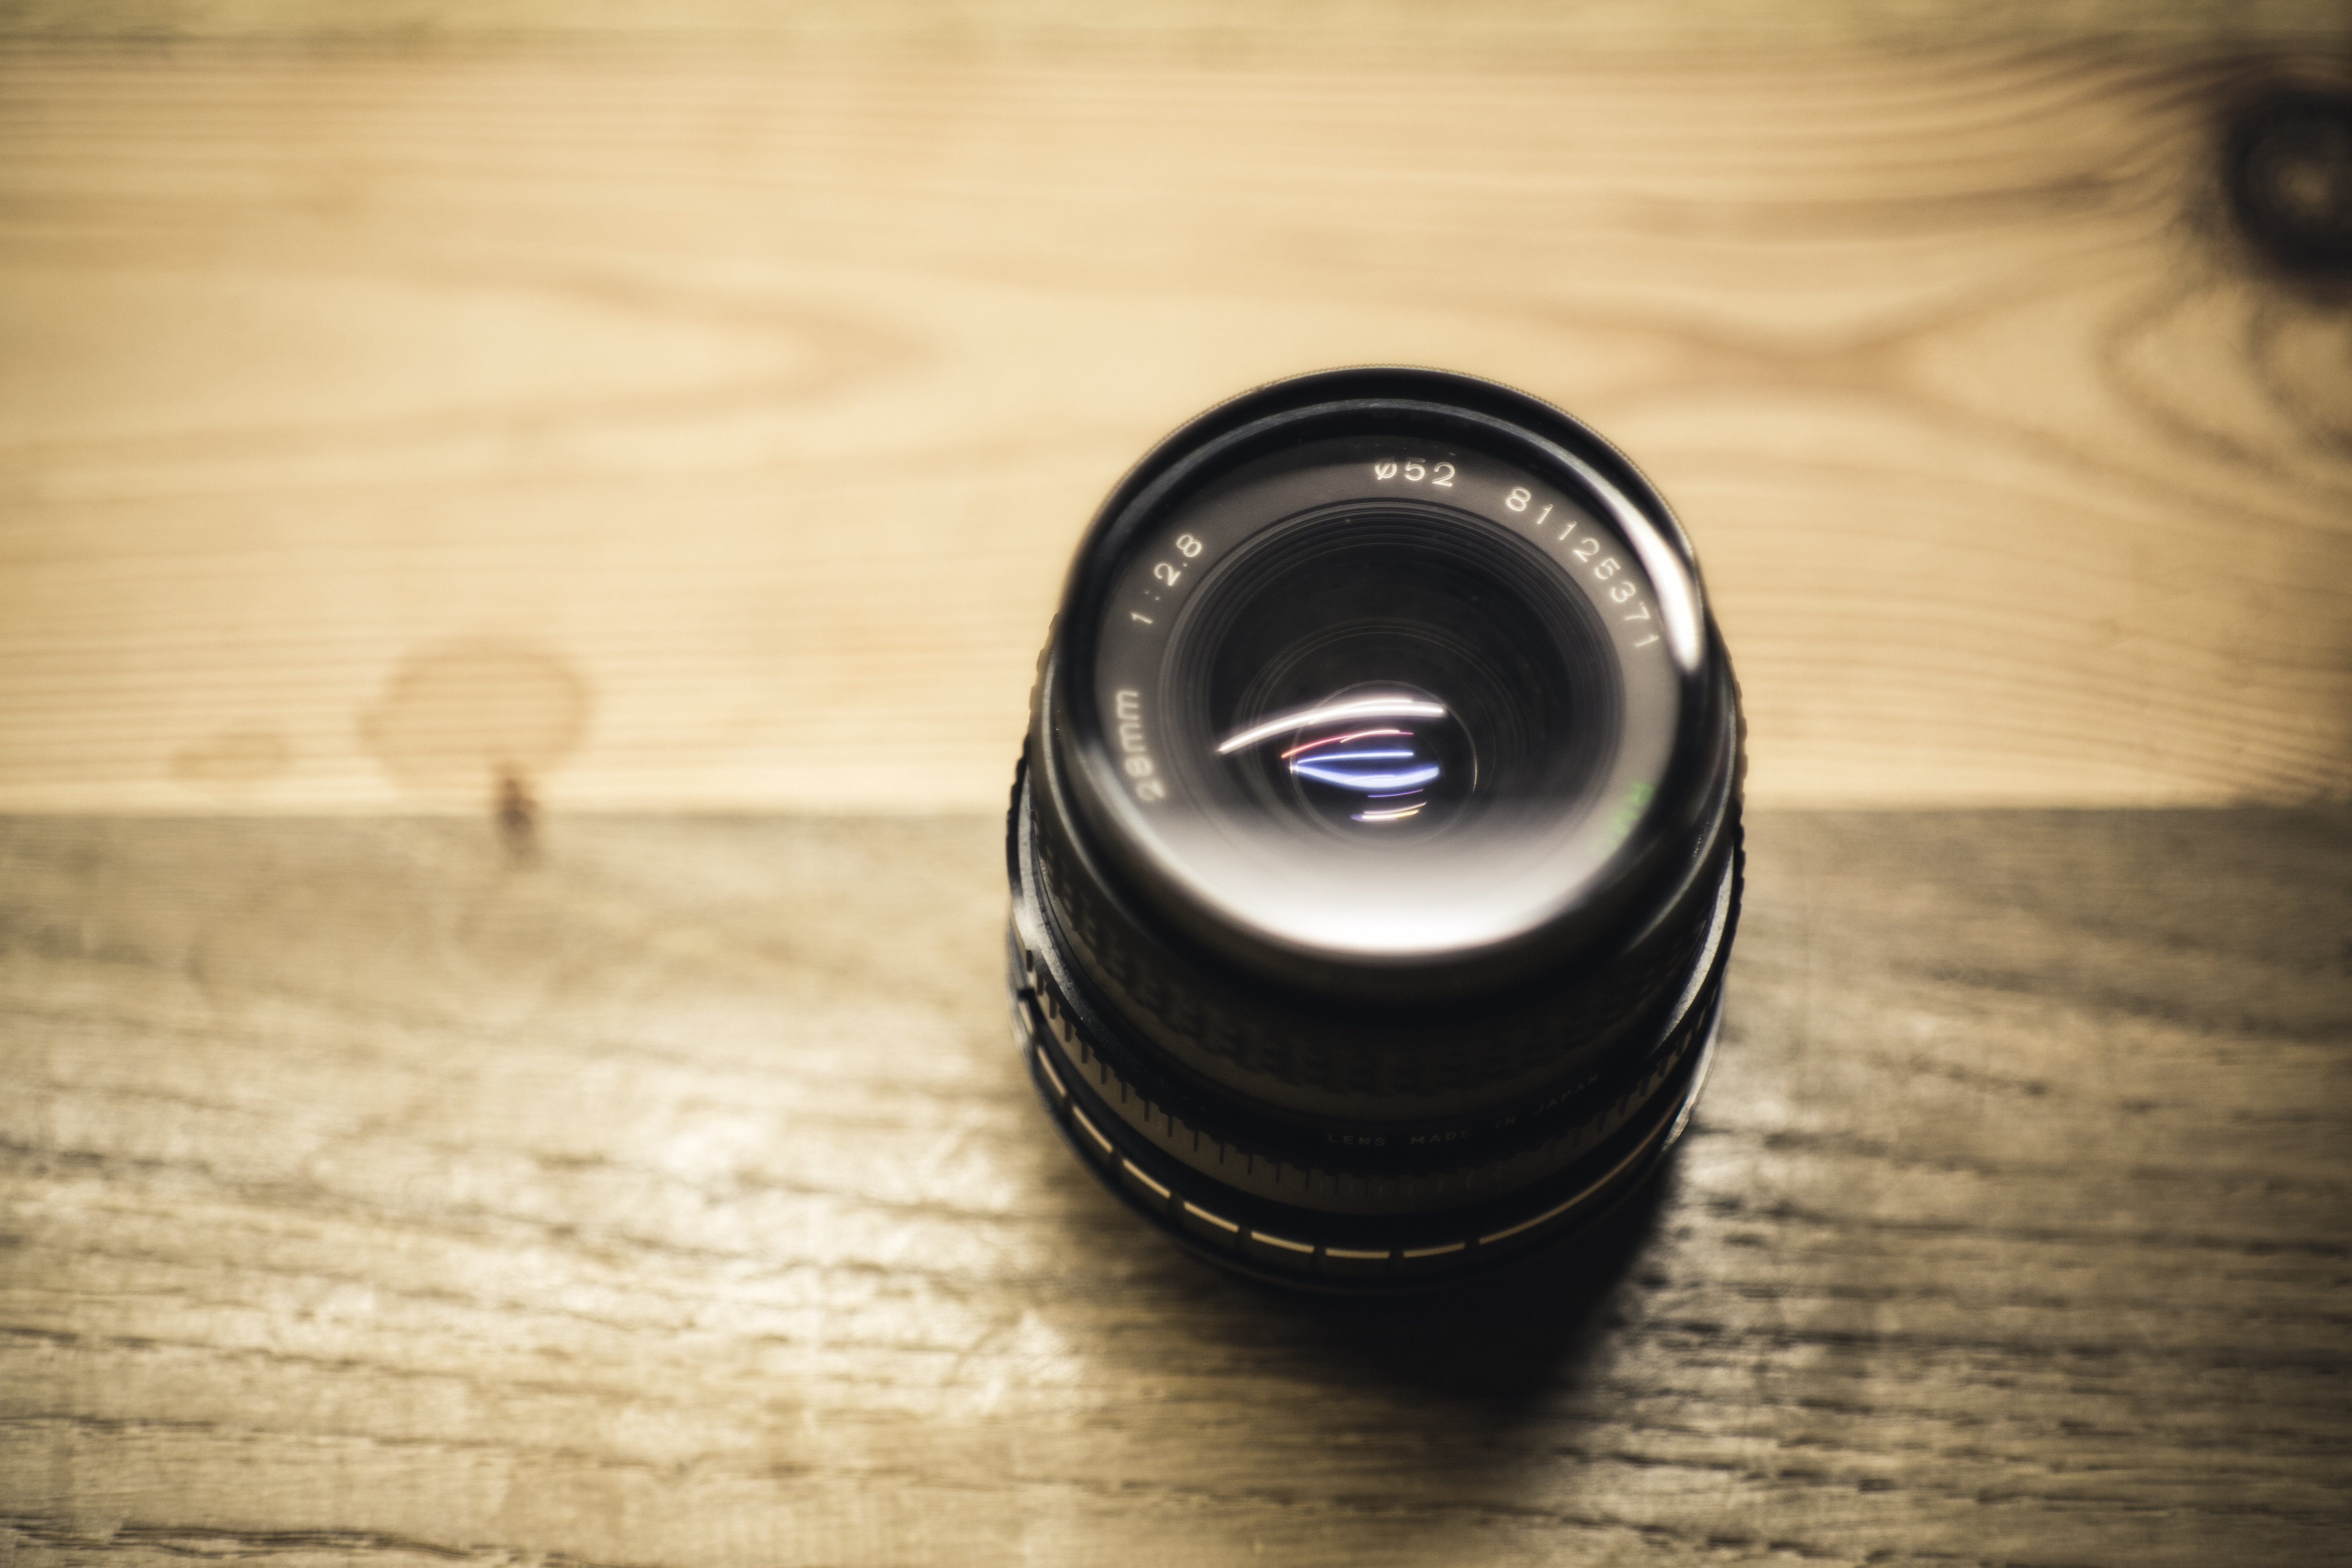
lens, camera lens, cameras optics, camera accessory, photography, teleconverter, macro photography, camera, lens cap, lens hood